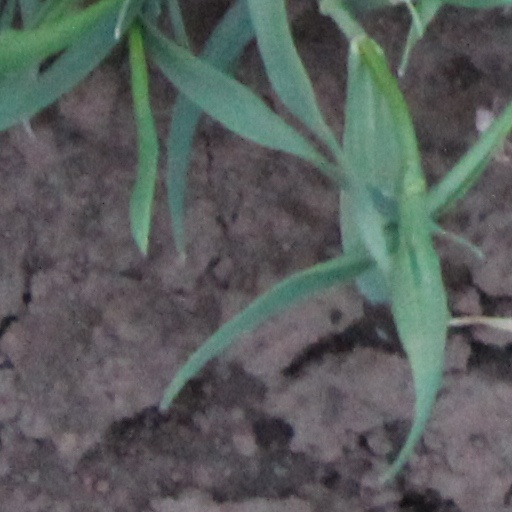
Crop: wheat